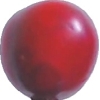
Label: cherry_wax_red